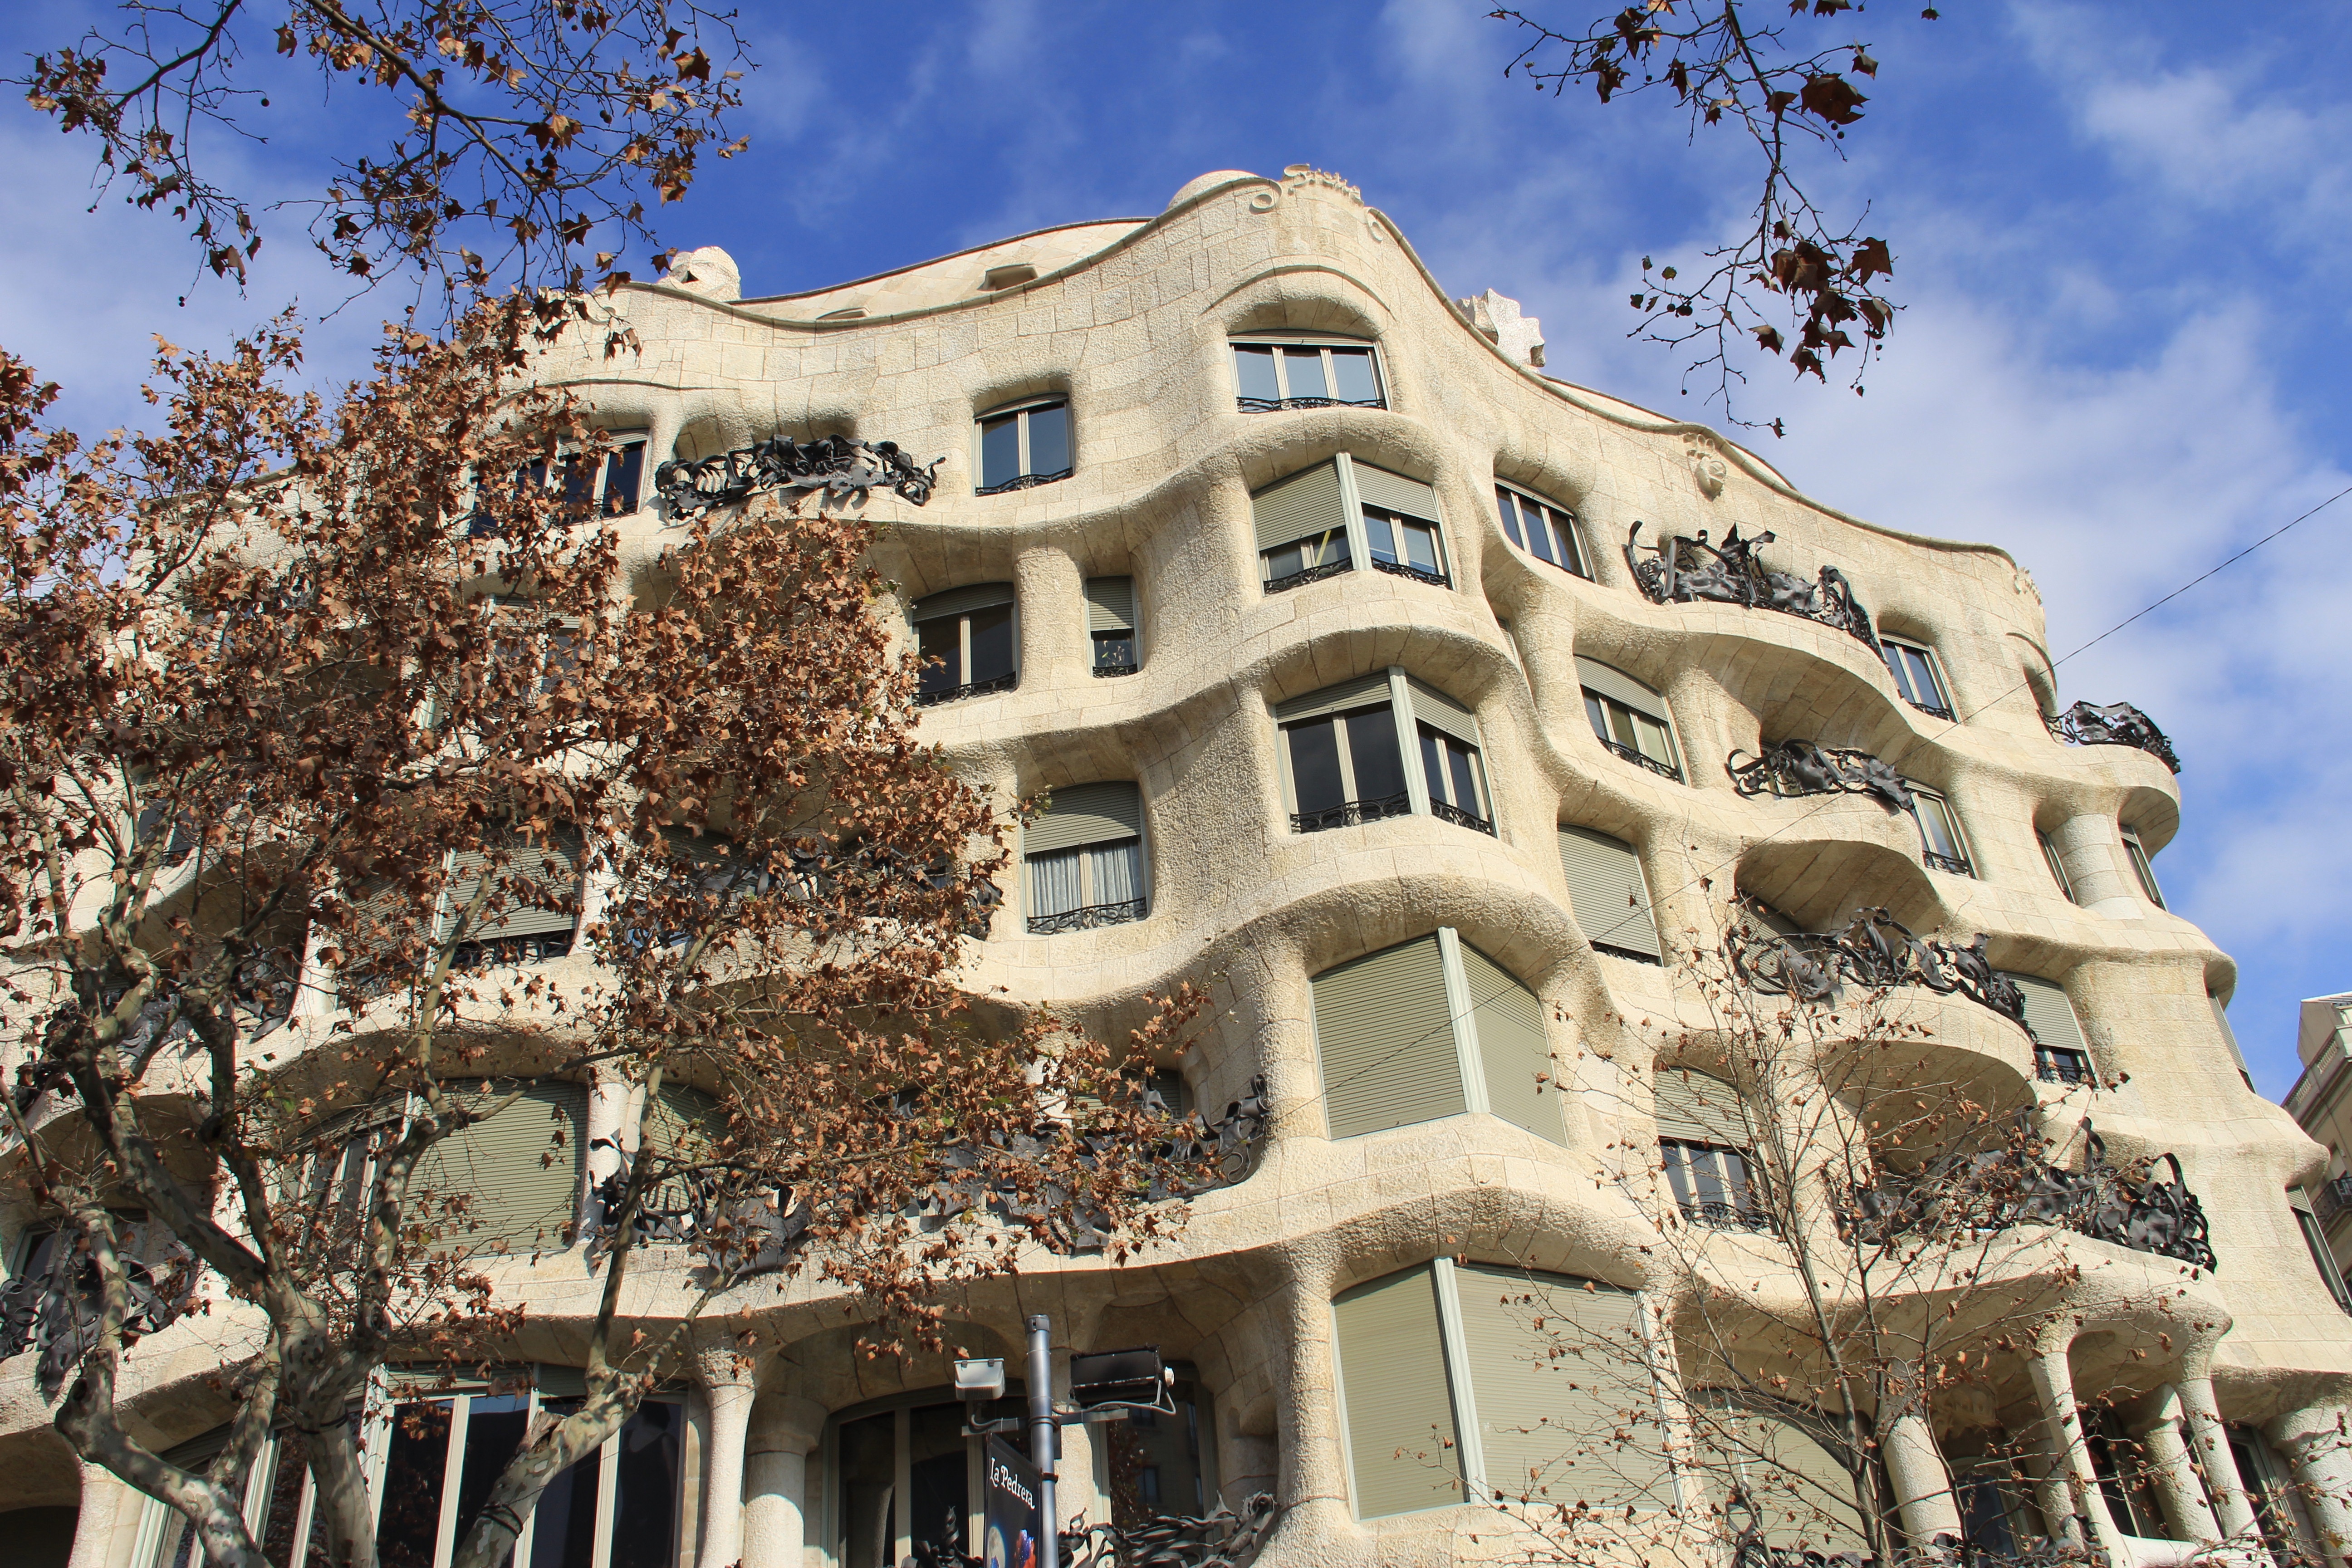
architecture, mansion, house, building, palace, home, landmark, facade, property, barcelona, waves, spain, bizarre, estate, mira, neighbourhood, vitality, residential area, casa mila